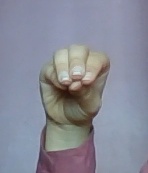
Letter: ha